San Mattia, Bologna

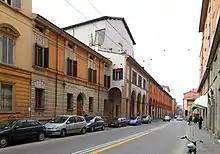

San Mattia was a former Roman Catholic monastery and church located at 14 via Sant'Isaia in Bologna, region of Emilia Romagna, Italy. The church was dedicated to Saint Matthias.